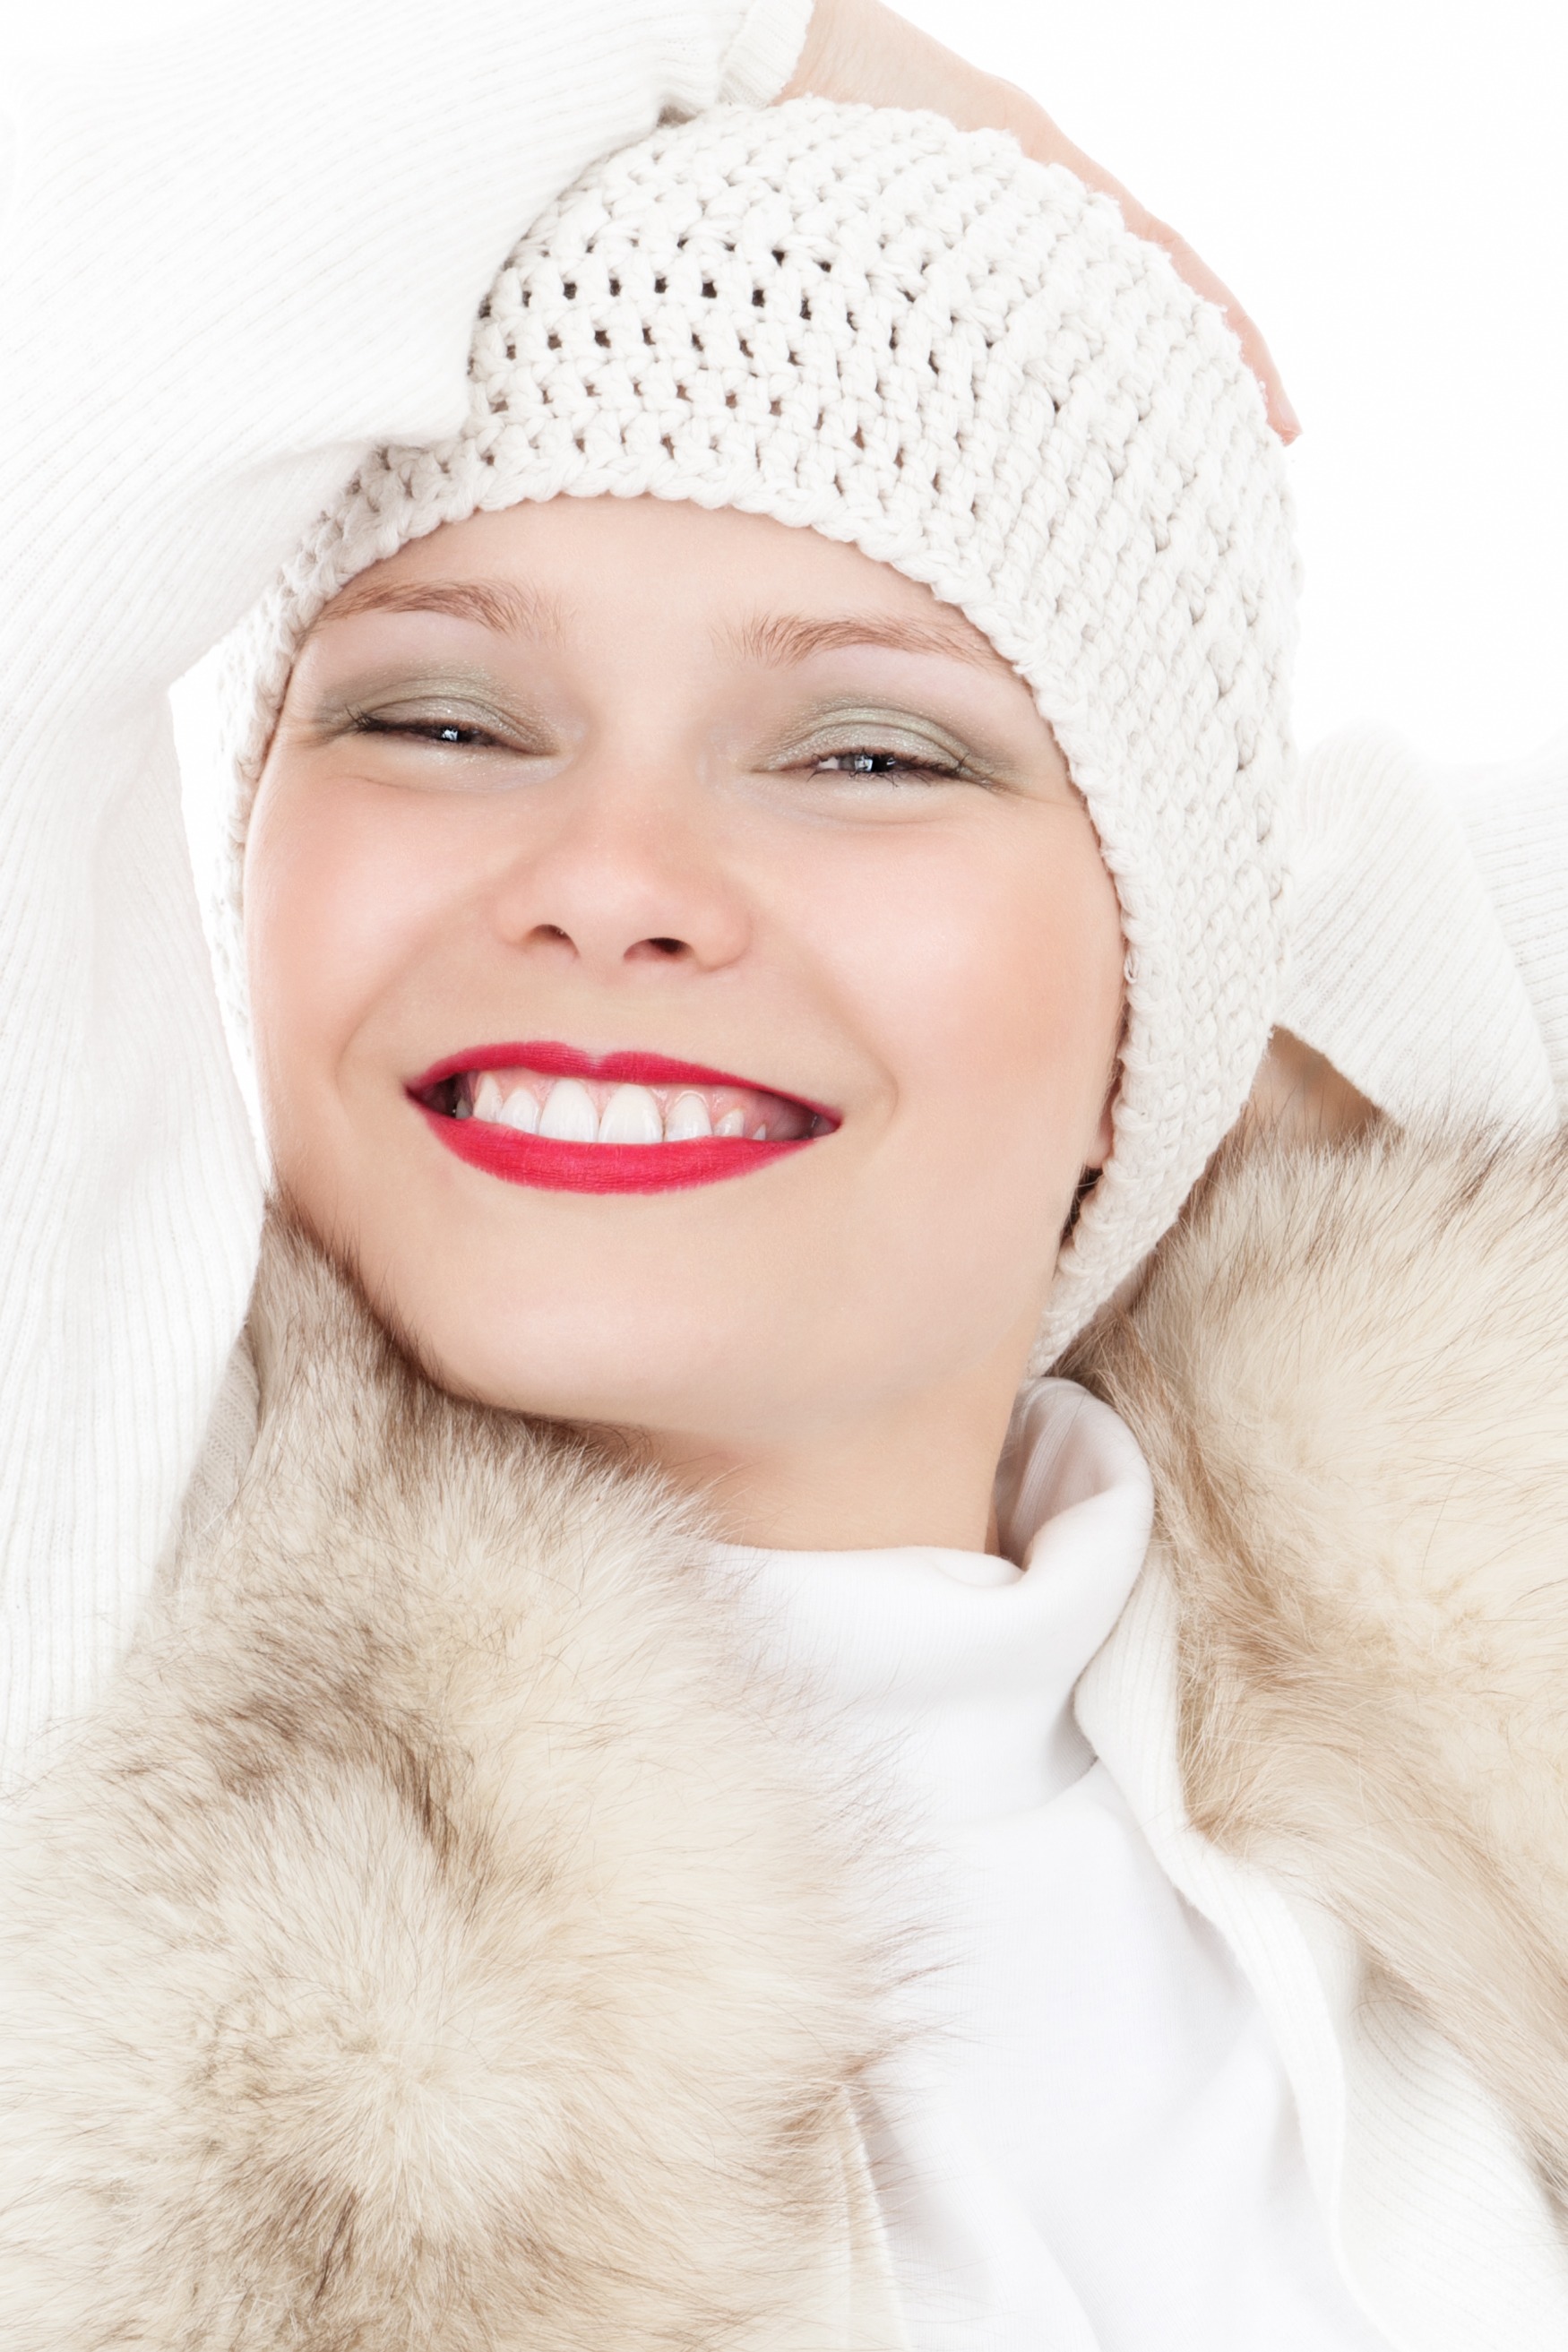
person, cold, winter, people, girl, woman, female, fur, portrait, child, hat, fashion, clothing, ear, lady, headgear, smile, textile, face, nose, infant, toddler, cap, head, look, skin, lips, pose, beauty, pretty, elegance, photo shoot, knit cap